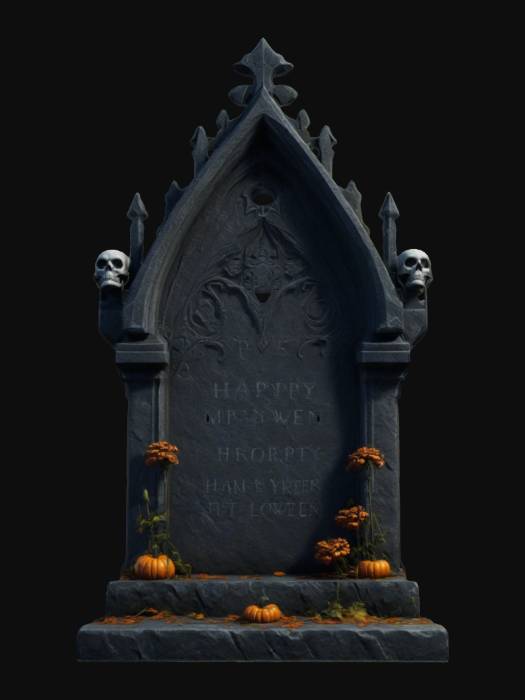
미적 점수 (1~10점): 8